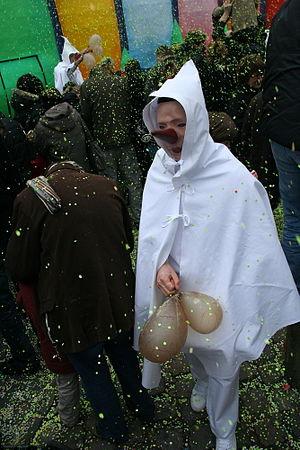
Blanc-Moussis tennant des vessies de porc pendant le carnaval de Stavelot
Le Lætare de Stavelot est une fête traditionnelle se déroulant dans la ville belge de Stavelot en province de Liège pendant la fête du Lætare, le quatrième dimanche du carême. Cette fête, une des plus populaires de Wallonie, est aussi connue pour ses acteurs principaux : les Blancs Moussis.
Stavelot est une ville belge située dans la province de Liège, en Région wallonne.